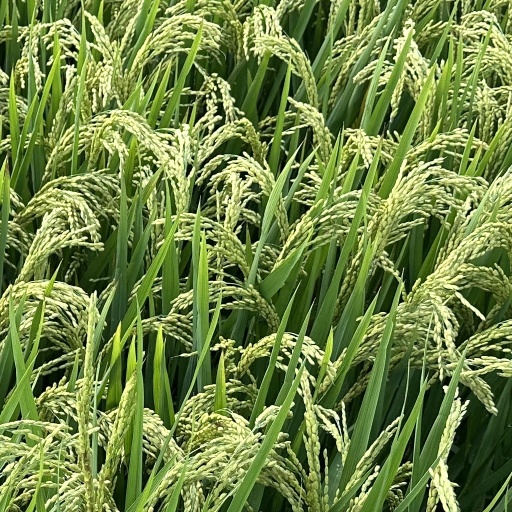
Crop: rice